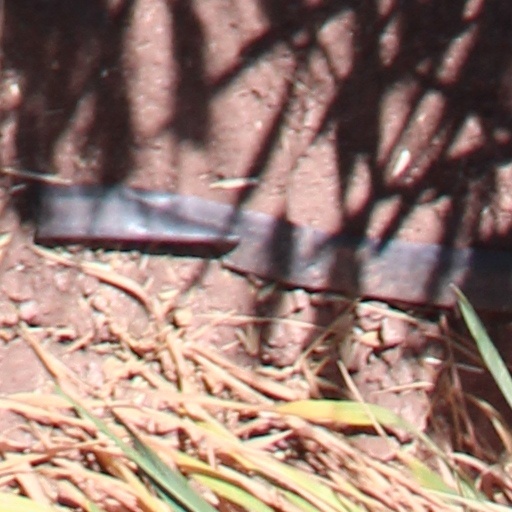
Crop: wheat